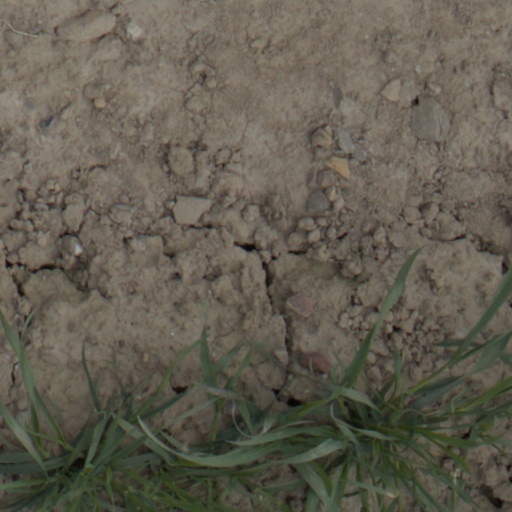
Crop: wheat